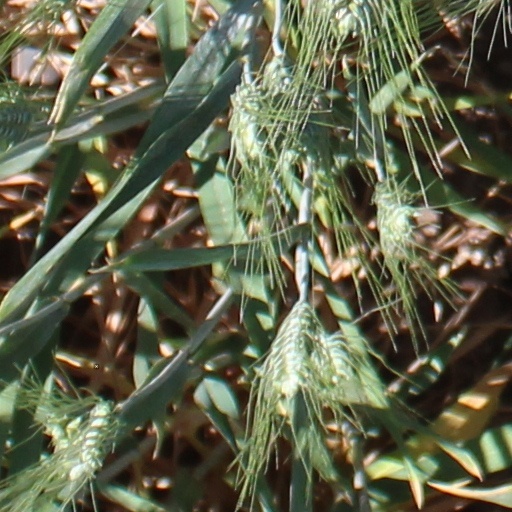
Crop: wheat